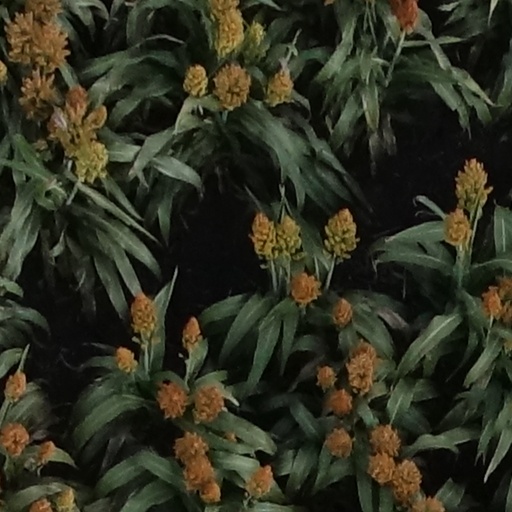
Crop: sorghum